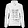
Label: Coat